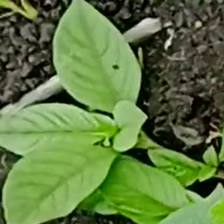
Weed species: Lamber_Quarter_plant(Chenopodium )